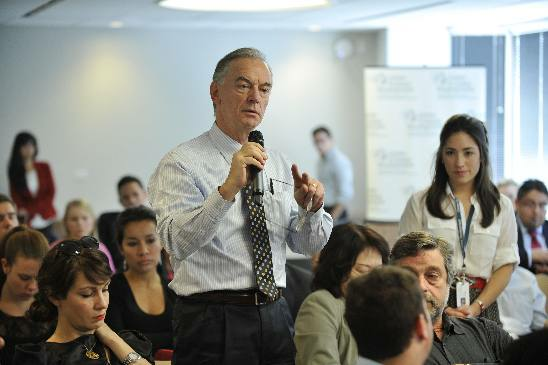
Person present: Yes